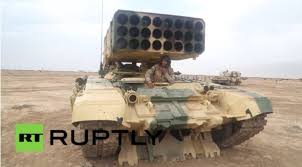
Label: TOS-1